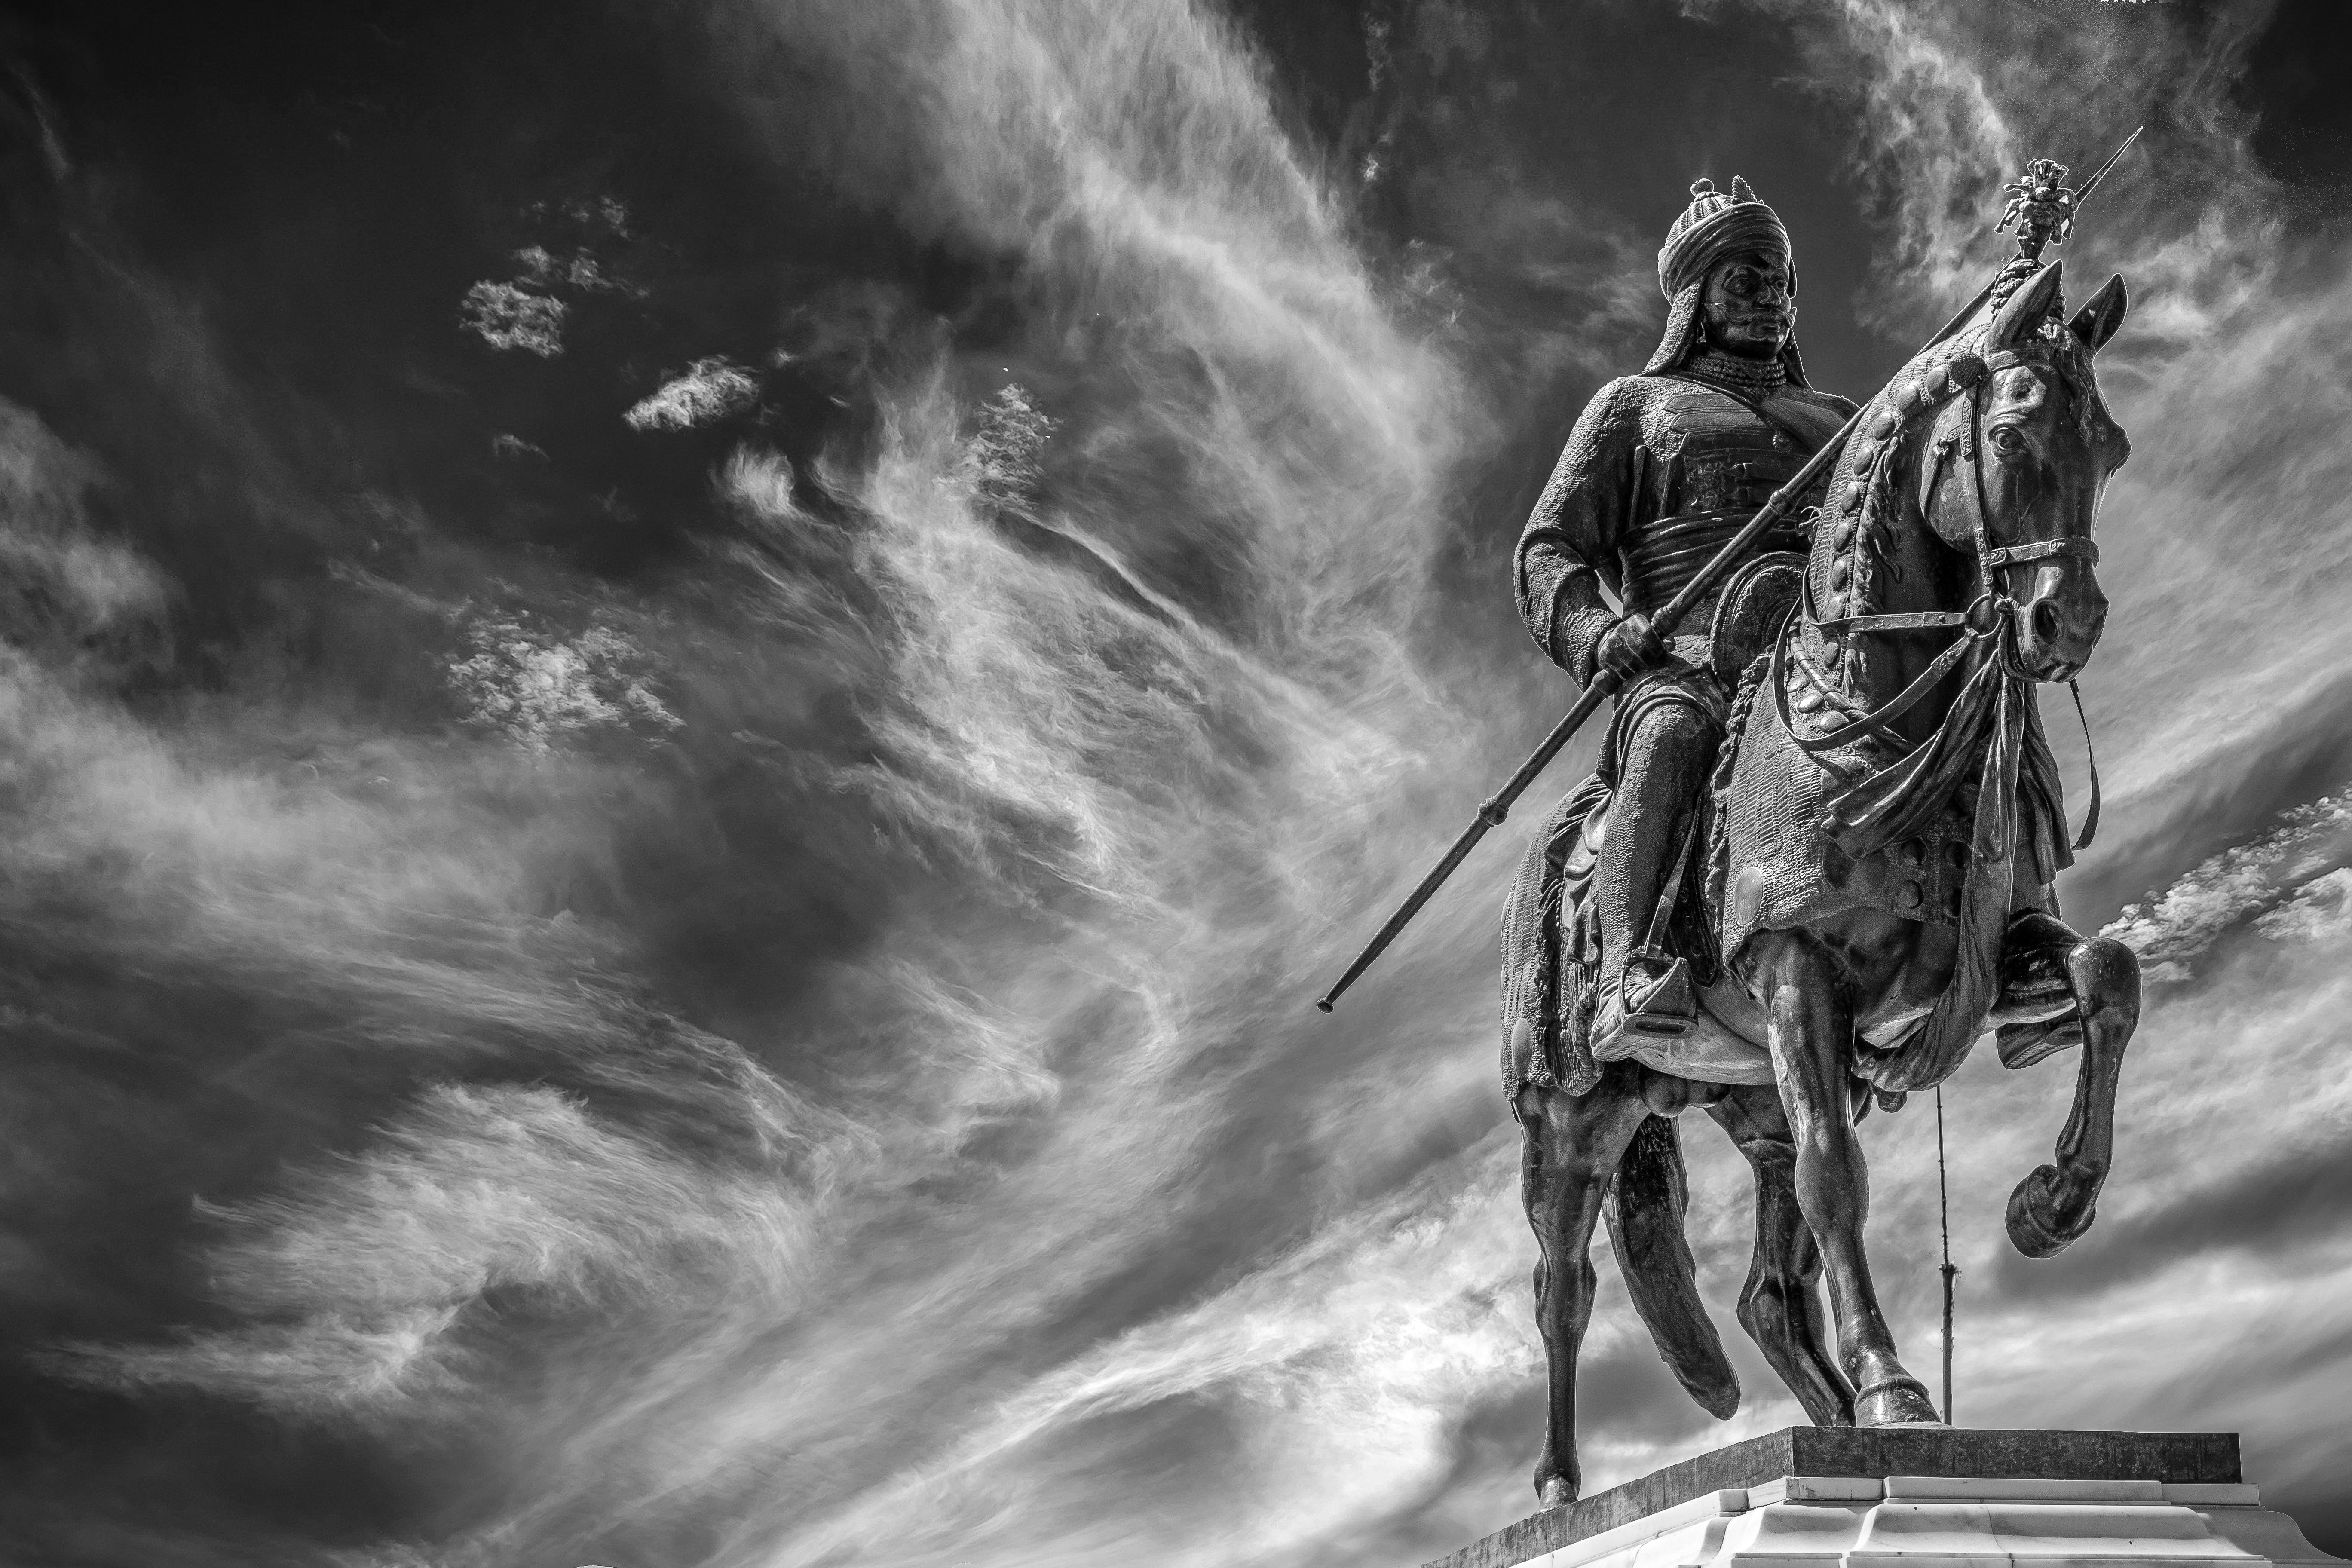
black and white, architecture, sky, skyline, building, city, monument, tourist, travel, europe, statue, tower, symbol, usa, america, ancient, landmark, darkness, blue, freedom, historic, monochrome, tourism, world, sculpture, national, drawing, new, liberty, culture, history, day, famous, york, united, icon, independence, destination, screenshot, monochrome photography, computer wallpaper